Decree 900

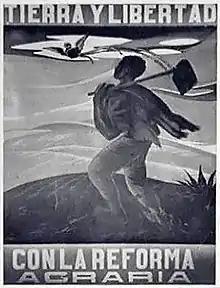
Black and white photograph of a featuring a man with a hoe on the field looking up to a quetzal. On the top, the Spanish text "TIERRA Y LIBERTAD". On the bottom, the Spanish text "CON LA REFORMA AGRARIA".

Decree 900, also known as the Agrarian Reform Law, was a Guatemalan land-reform law passed on June 17, 1952, during the Guatemalan Revolution. The law was introduced by President Jacobo Árbenz Guzmán and passed by the Guatemalan Congress. It redistributed unused land greater than in area to local peasants, compensating landowners with government bonds. Land from at most 1,700 estates was redistributed to about 500,000 individuals—one-sixth of the country's population. The goal of the legislation was to move Guatemala's economy from pseudo-feudalism into capitalism. Although in force for only eighteen months, the law had a major effect on the Guatemalan land-reform movement.